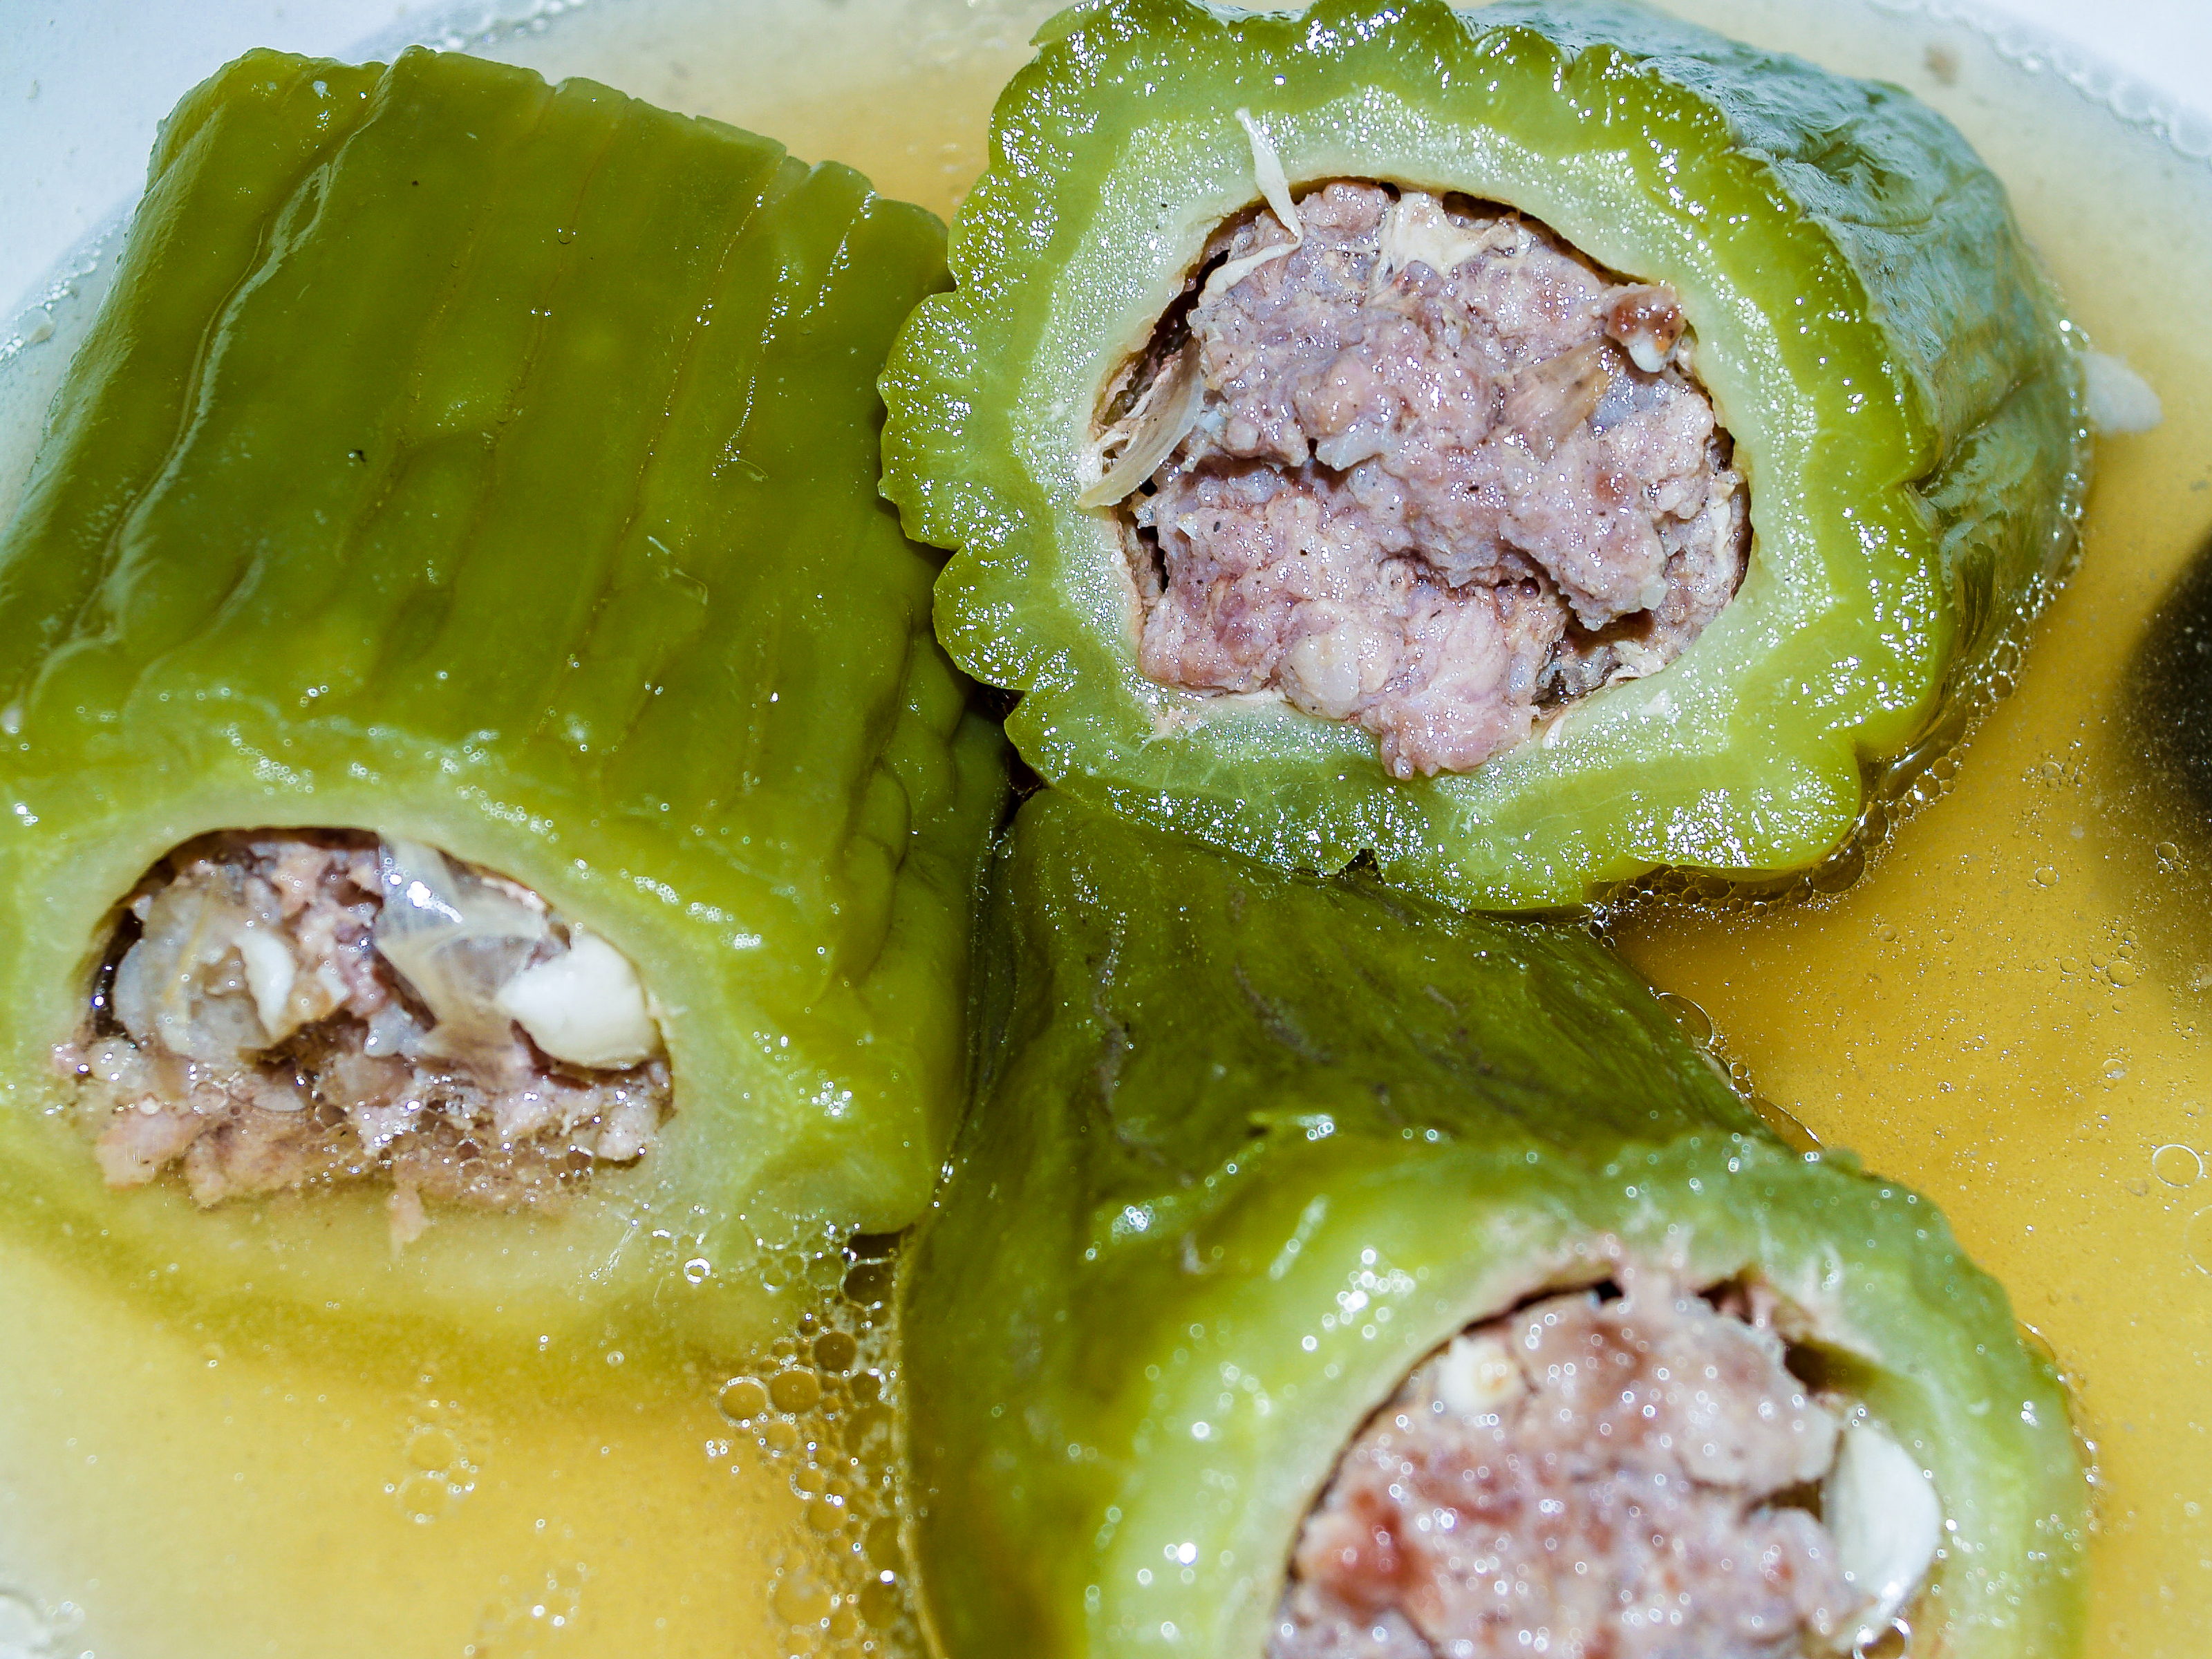
thai, spicy, cuisine, food, vegetable, chili, salad, sauce, rice, restaurant, herb, gourmet, delicious, dish, healthy, pepper, dinner, thailand, plate, ingredient, hot, curry, asia, meal, asian, lunch, recipe, fried, onion, cooking, vegetarian food, side dish, southeast asian food, leaf vegetable, asian food, commodity